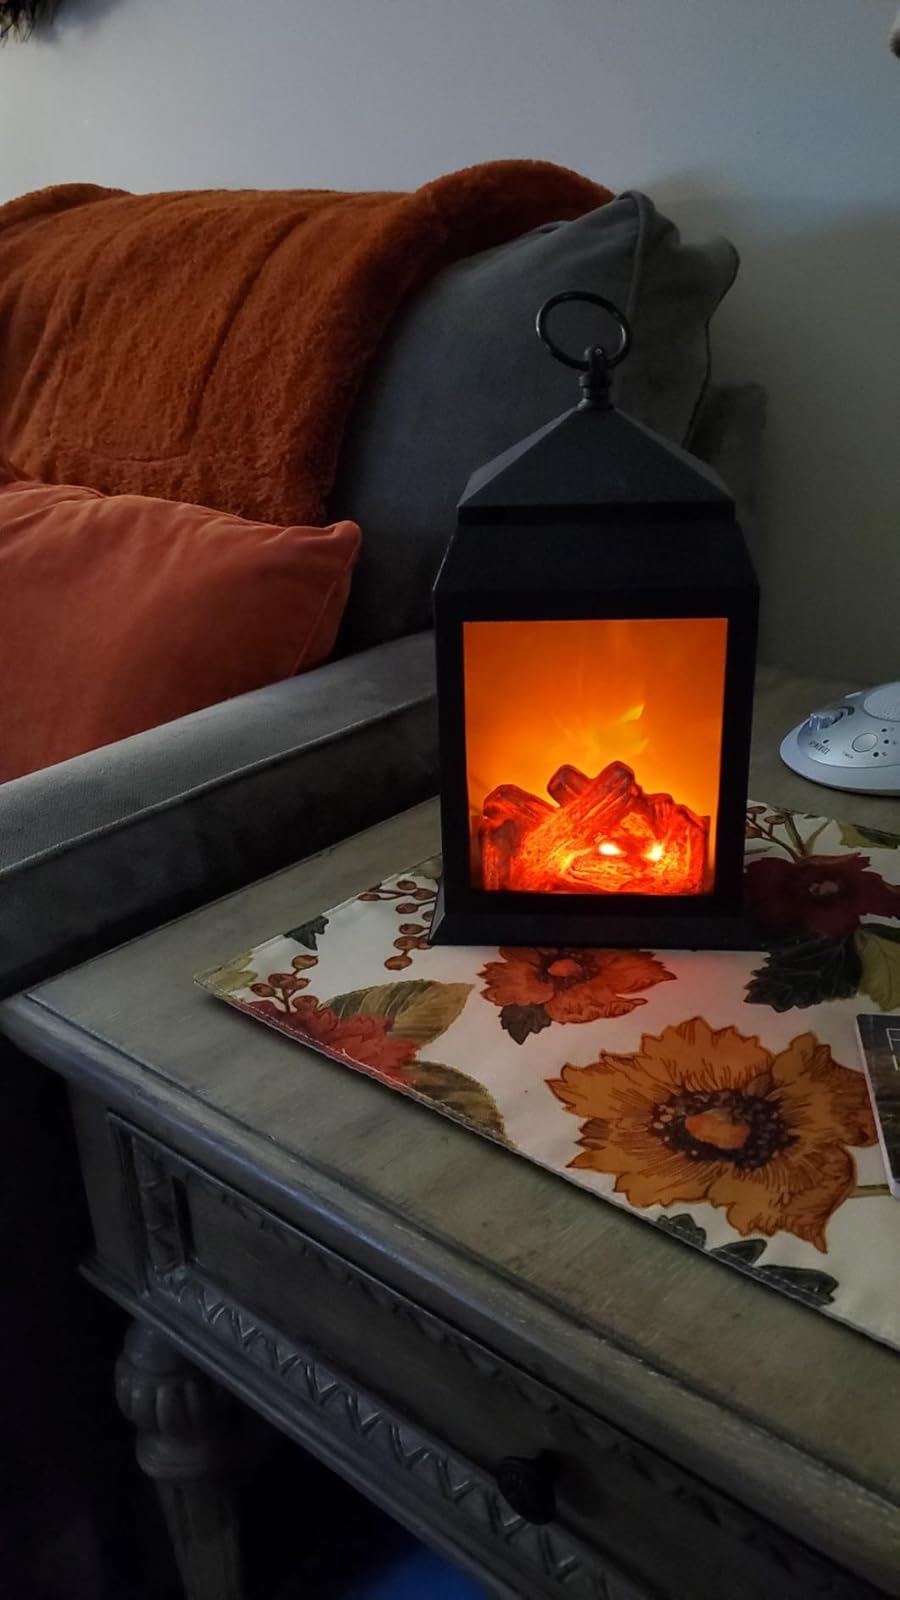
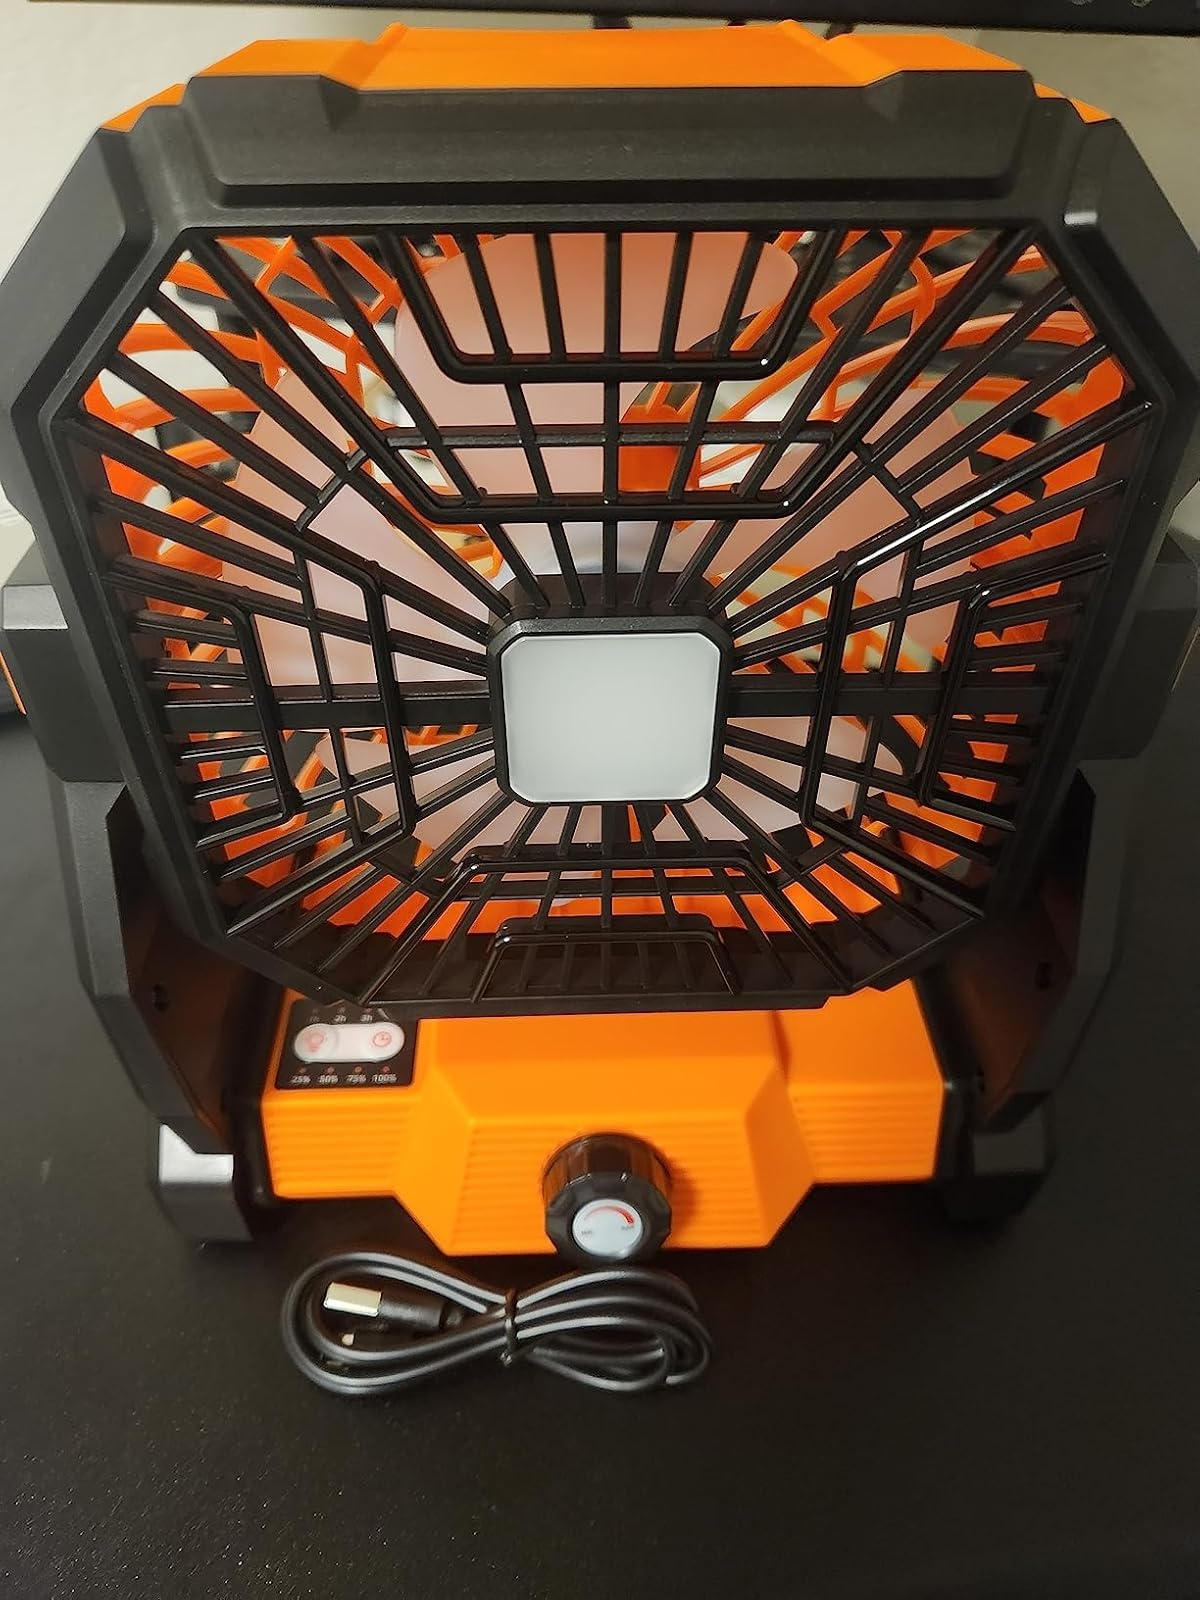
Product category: lantern
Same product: no